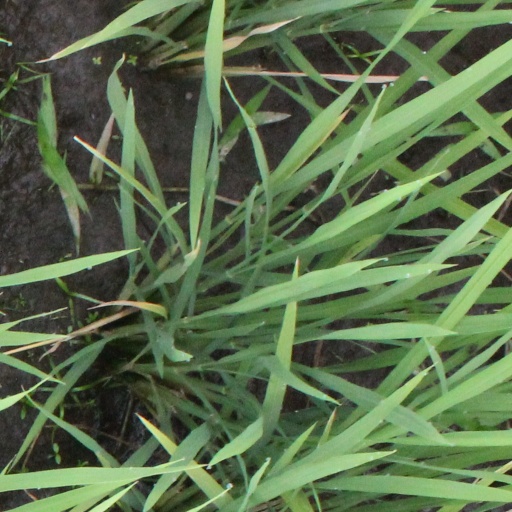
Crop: rice